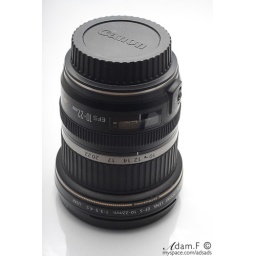
taken in my homemade light tent with glass floor